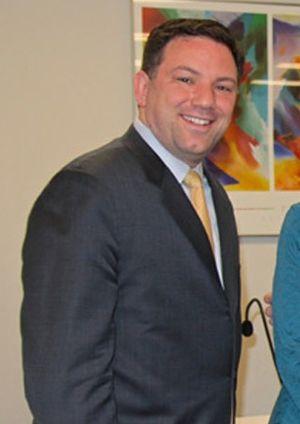
Kenneth "Ken" Ulman est un avocat américain, fondateur et dirigeant d'une société de conseil, Margrave Strategies, et ancien politicien démocrate du comté de Howard, Maryland. Avant de travailler dans le secteur privé, Ulman a été county executive de Howard de 2006 à 2014. Il a également représenté le 4ème district en tant que membre du conseil de comté de 2002 à 2006.